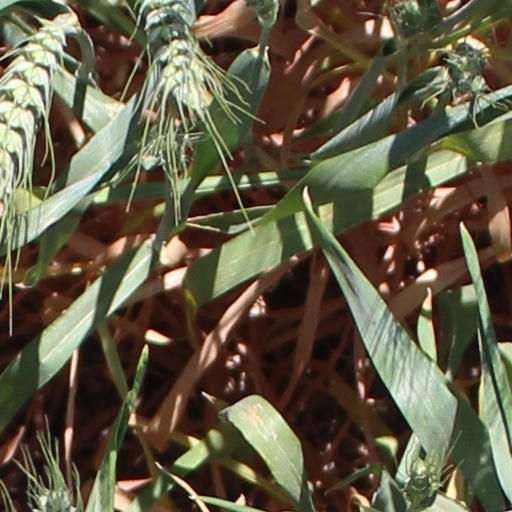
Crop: wheat